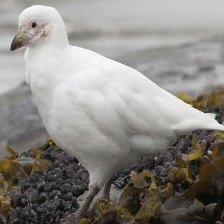
Species: SNOWY SHEATHBILL
Scientific name: CHIONIS ALBUS